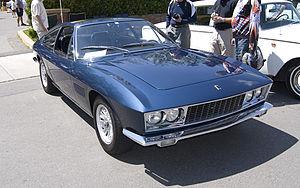
La Carrozzeria Fissore S.p.A. est une ancienne entreprise italienne de conception et de fabrication de carrosseries automobiles.
Monteverdi est un constructeur automobile suisse, créé en 1967 par Peter Monteverdi. La société était implantée à Binningen, près de Bâle en Suisse.
La Monteverdi High Speed est une gamme de voitures de luxe construite par Monteverdi entre 1967 et 1970. La voiture était assemblée à Bâle en Suisse. On comptait parmi ses rivales la Jensen Interceptor, dont la carrosserie est le fruit d'une collaboration entre les italiens Carrozzeria Touring et Carrozzeria Vignale. Elle aussi était équipée d'un moteur V8 Chrysler.